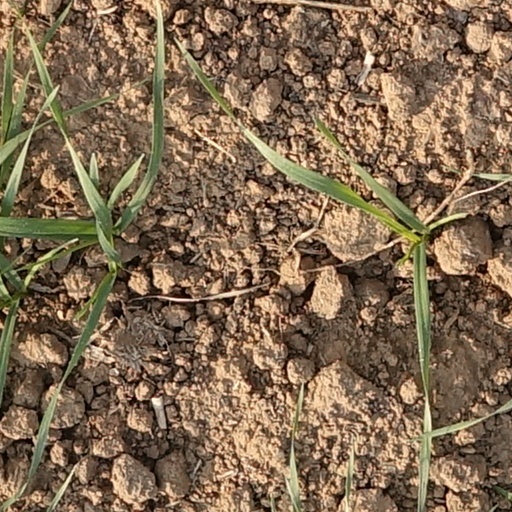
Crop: wheat